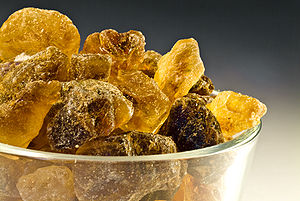
Sukker / Fremstilling
Sukker er fællesbetegnelsen på en gruppe simple kulhydrater, der anvendes i daglig madlavning. Denne gruppe omfatter bl.a.